Denver

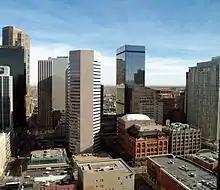
The 17th street district includes many financial, business and corporate buildings.

Denver also has a number of colloquial neighborhood names and boundaries reflecting how people in an area, or others such as community groups and real estate developers, have defined areas. Well-known non-administrative neighborhoods include the historic and trendy LoDo (short for "Lower Downtown"), part of the city's Union Station neighborhood; Uptown, straddling North Capitol Hill and City Park West; Curtis Park and RiNo ("River North"), both part of the Five Points neighborhood; Alamo Placita, the northern part of the Speer neighborhood; Park Hill, a successful example of intentional racial integration; and Golden Triangle, in the Civic Center.